Doug Flutie

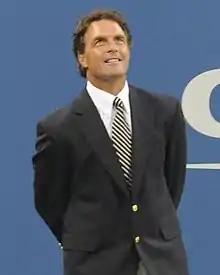
Flutie in 2009

Douglas Richard Flutie (born October 23, 1962) is an American former professional football quarterback who played for 21 seasons. He played 12 seasons in the National Football League (NFL), eight seasons in the Canadian Football League (CFL), and one season in the United States Football League (USFL). Flutie played college football for the Boston College Eagles, winning the Heisman Trophy in 1984 amid a season that saw him throw the game-winning touchdown pass in the final seconds against the Miami Hurricanes.